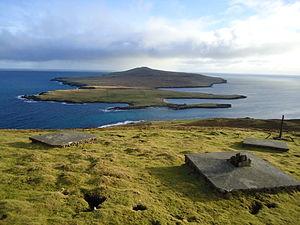
Vue de l'île de Noss à partir de l'île de Bressay, en Hiver, dans l'archipel des Shetland en Ecosse.
L'île de Noss est une île des Shetland, Écosse.
Les Shetland sont un archipel britannique situé en Écosse. Formés d'une centaine d'îles, il s'agit d'un archipel subarctique, au nord des Orcades, au sud-est des îles Féroé et à l'ouest de la Norvège, entre l'océan Atlantique à l'ouest et la mer du Nord à l'est.